Steam 125

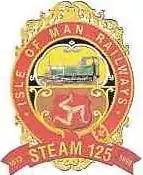

Steam 125 was a series of events held in 1998 to mark the 125th anniversary of the Isle of Man Railway opening its first route from Douglas to Peel. This line was closed in 1968 but the line to Port Erin which opened the following year remains in operation. Although there are still annual events, this was the last of the "big" railway events on the island which had begun with the "Year of Railways" in 1993 to mark the centenary of the Manx Electric Railway.